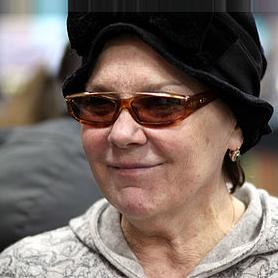
Age: 70